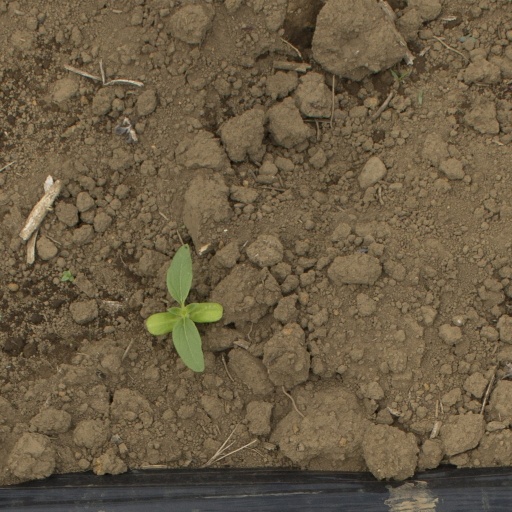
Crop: Jerusalem artichoke